Infinity

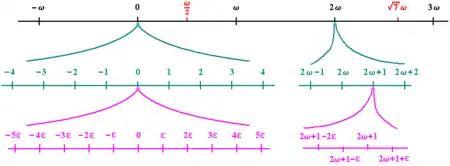
Infinitesimals (ε) and infinities (ω) on the hyperreal number line (1/ε = ω/1)

The original formulation of infinitesimal calculus by Isaac Newton and Gottfried Leibniz used infinitesimal quantities. In the second half of the 20th century, it was shown that this treatment could be put on a rigorous footing through various logical systems, including smooth infinitesimal analysis and nonstandard analysis. In the latter, infinitesimals are invertible, and their inverses are infinite numbers. The infinities in this sense are part of a hyperreal field; there is no equivalence between them as with the Cantorian transfinites. For example, if H is an infinite number in this sense, then H + H = 2H and H + 1 are distinct infinite numbers. This approach to non-standard calculus is fully developed in .